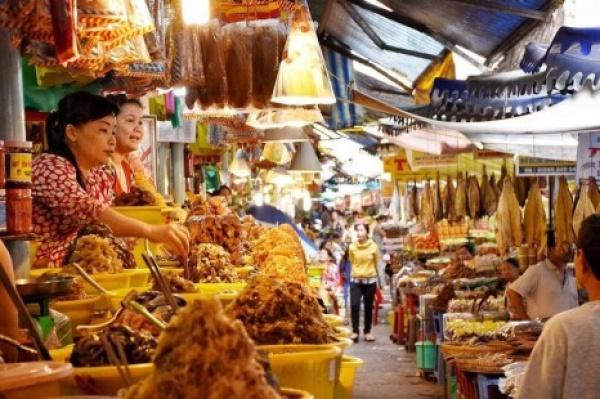
có nhiều sản phẩm khô xuất hiện ở trên các gian hàng